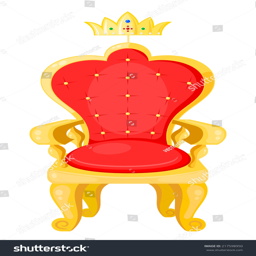
bright red throne and the royal crown isolated on a white background .